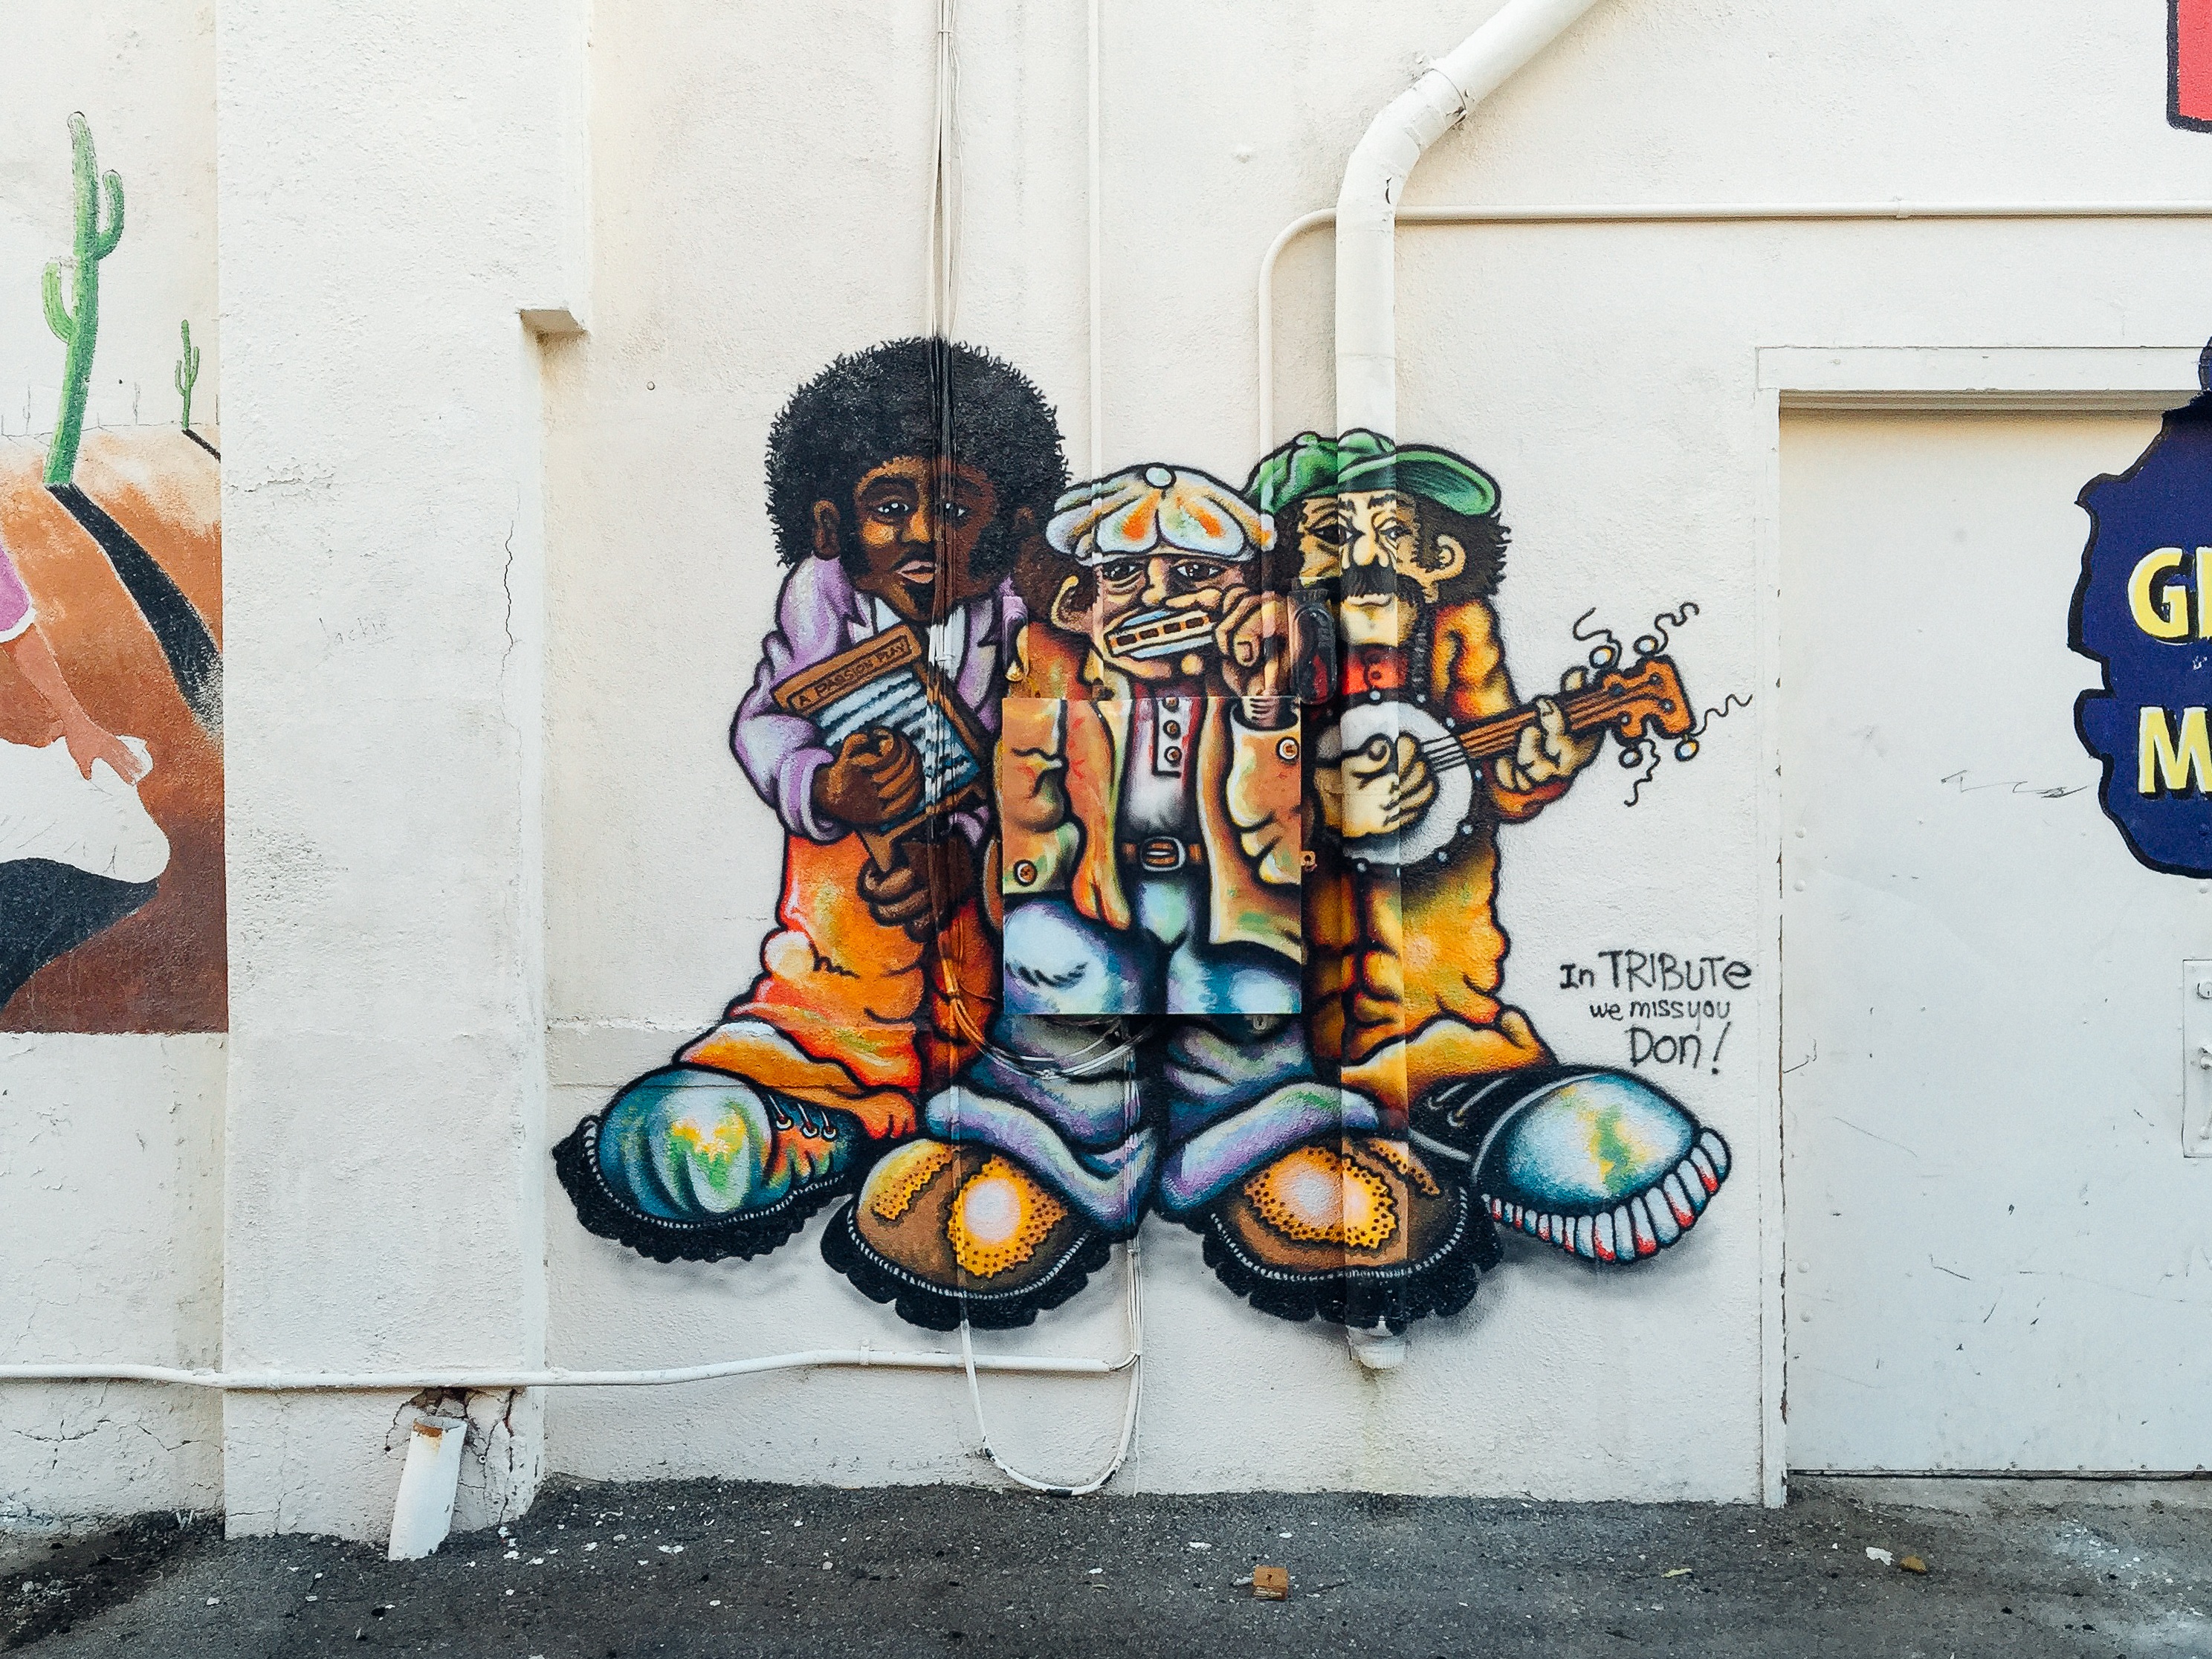
road, street, color, graffiti, street art, art, mural, urban area